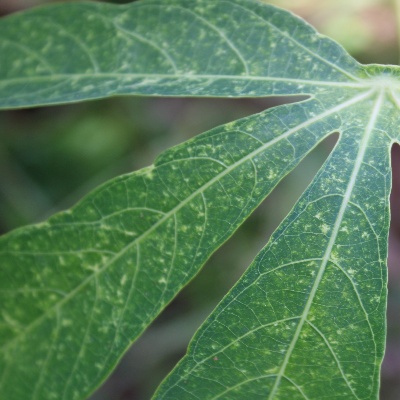
Crop: Cassava
Condition: green mite